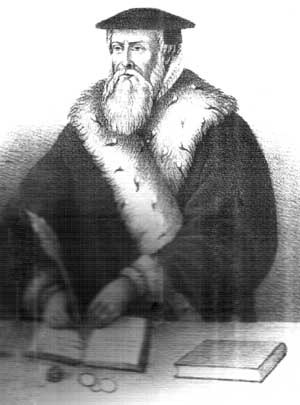
Reformationen i Danmark / Optakt / Reformationen spreder sig 1525-1530
Hans Tausen
Reformationen i Danmark-Norge og Holsten er betegnelsen for den omvæltning af kirken der skete i 1536, da man overgik fra katolicismen til protestantismen i den danske kirke. Reformationen i Europa skete dog ikke fra den ene dag til den anden da selve overgangen skete over flere årtier via strømningerne fra det Tysk-romerske rige hvor Martin Luther for alvor startede det hele i 1517. I Danmark krævede reformationen også en årelang borgerkrig før den nye sejrende konge kunne overtage magten og endelig gennemføre overgangen.